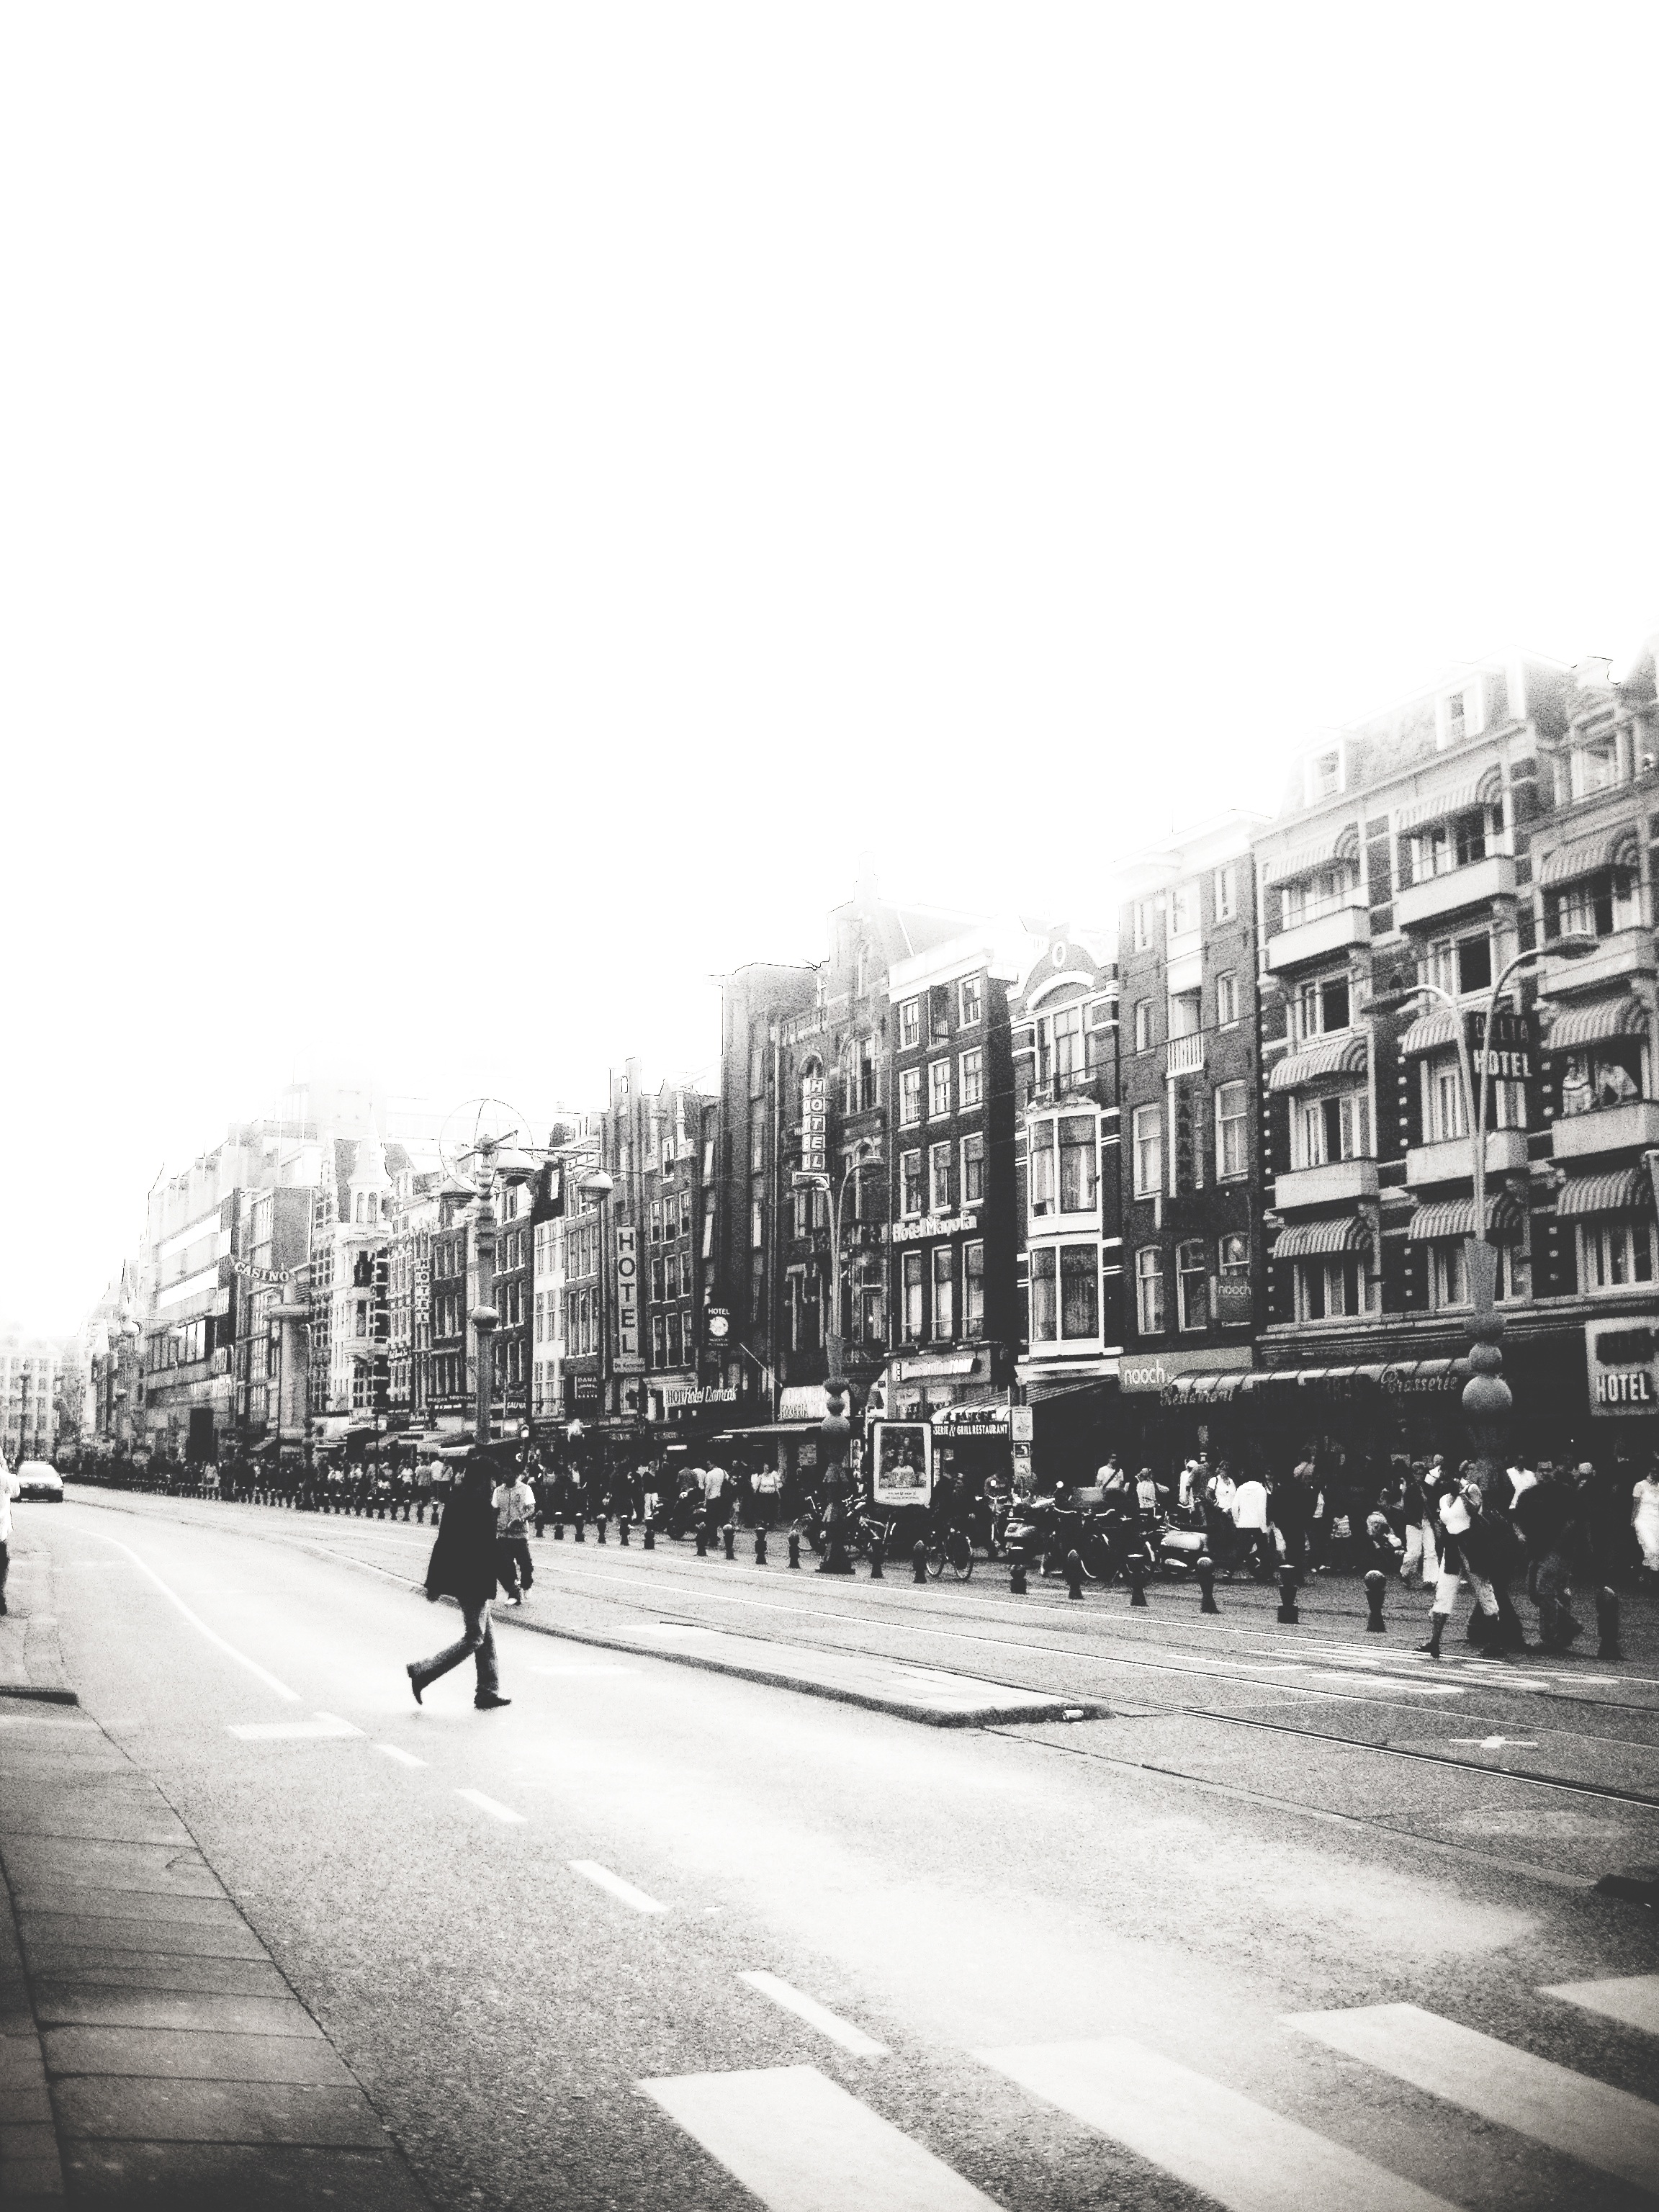
snow, winter, black and white, road, street, photography, city, cityscape, downtown, monochrome, lane, infrastructure, metropolis, neighbourhood, monochrome photography, residential area, human settlement